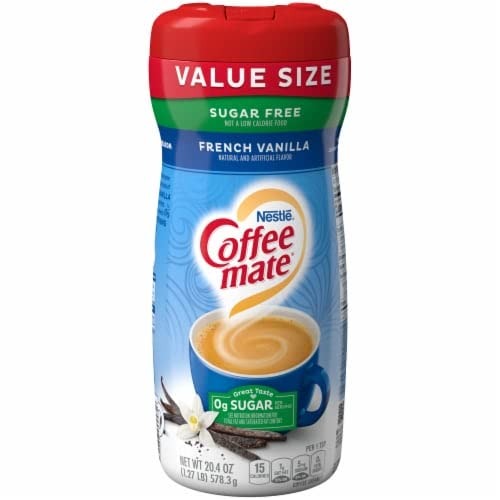
Item Name: Nestle Coffee mate French Vanilla Sugar Free Powder Coffee Creamer
Bullet Point 1: 20.4 oz bottle of Nestle Coffee mate French Vanilla Flavored Sugar Free Powder Coffee Creamer
Bullet Point 2: Sugar free French vanilla coffee creamer transforms every cup of coffee with its bright vanilla flavor
Bullet Point 3: This gluten free, lactose free and non dairy creamer contains 0 grams of sugar per serving
Bullet Point 4: Coffee mate French Vanilla creamer powder wakes up your cup
Bullet Point 5: Coffee mate coffee creamer powder makes it easy to pour, stir and enjoy
Value: nan
Unit: None

Price: 11